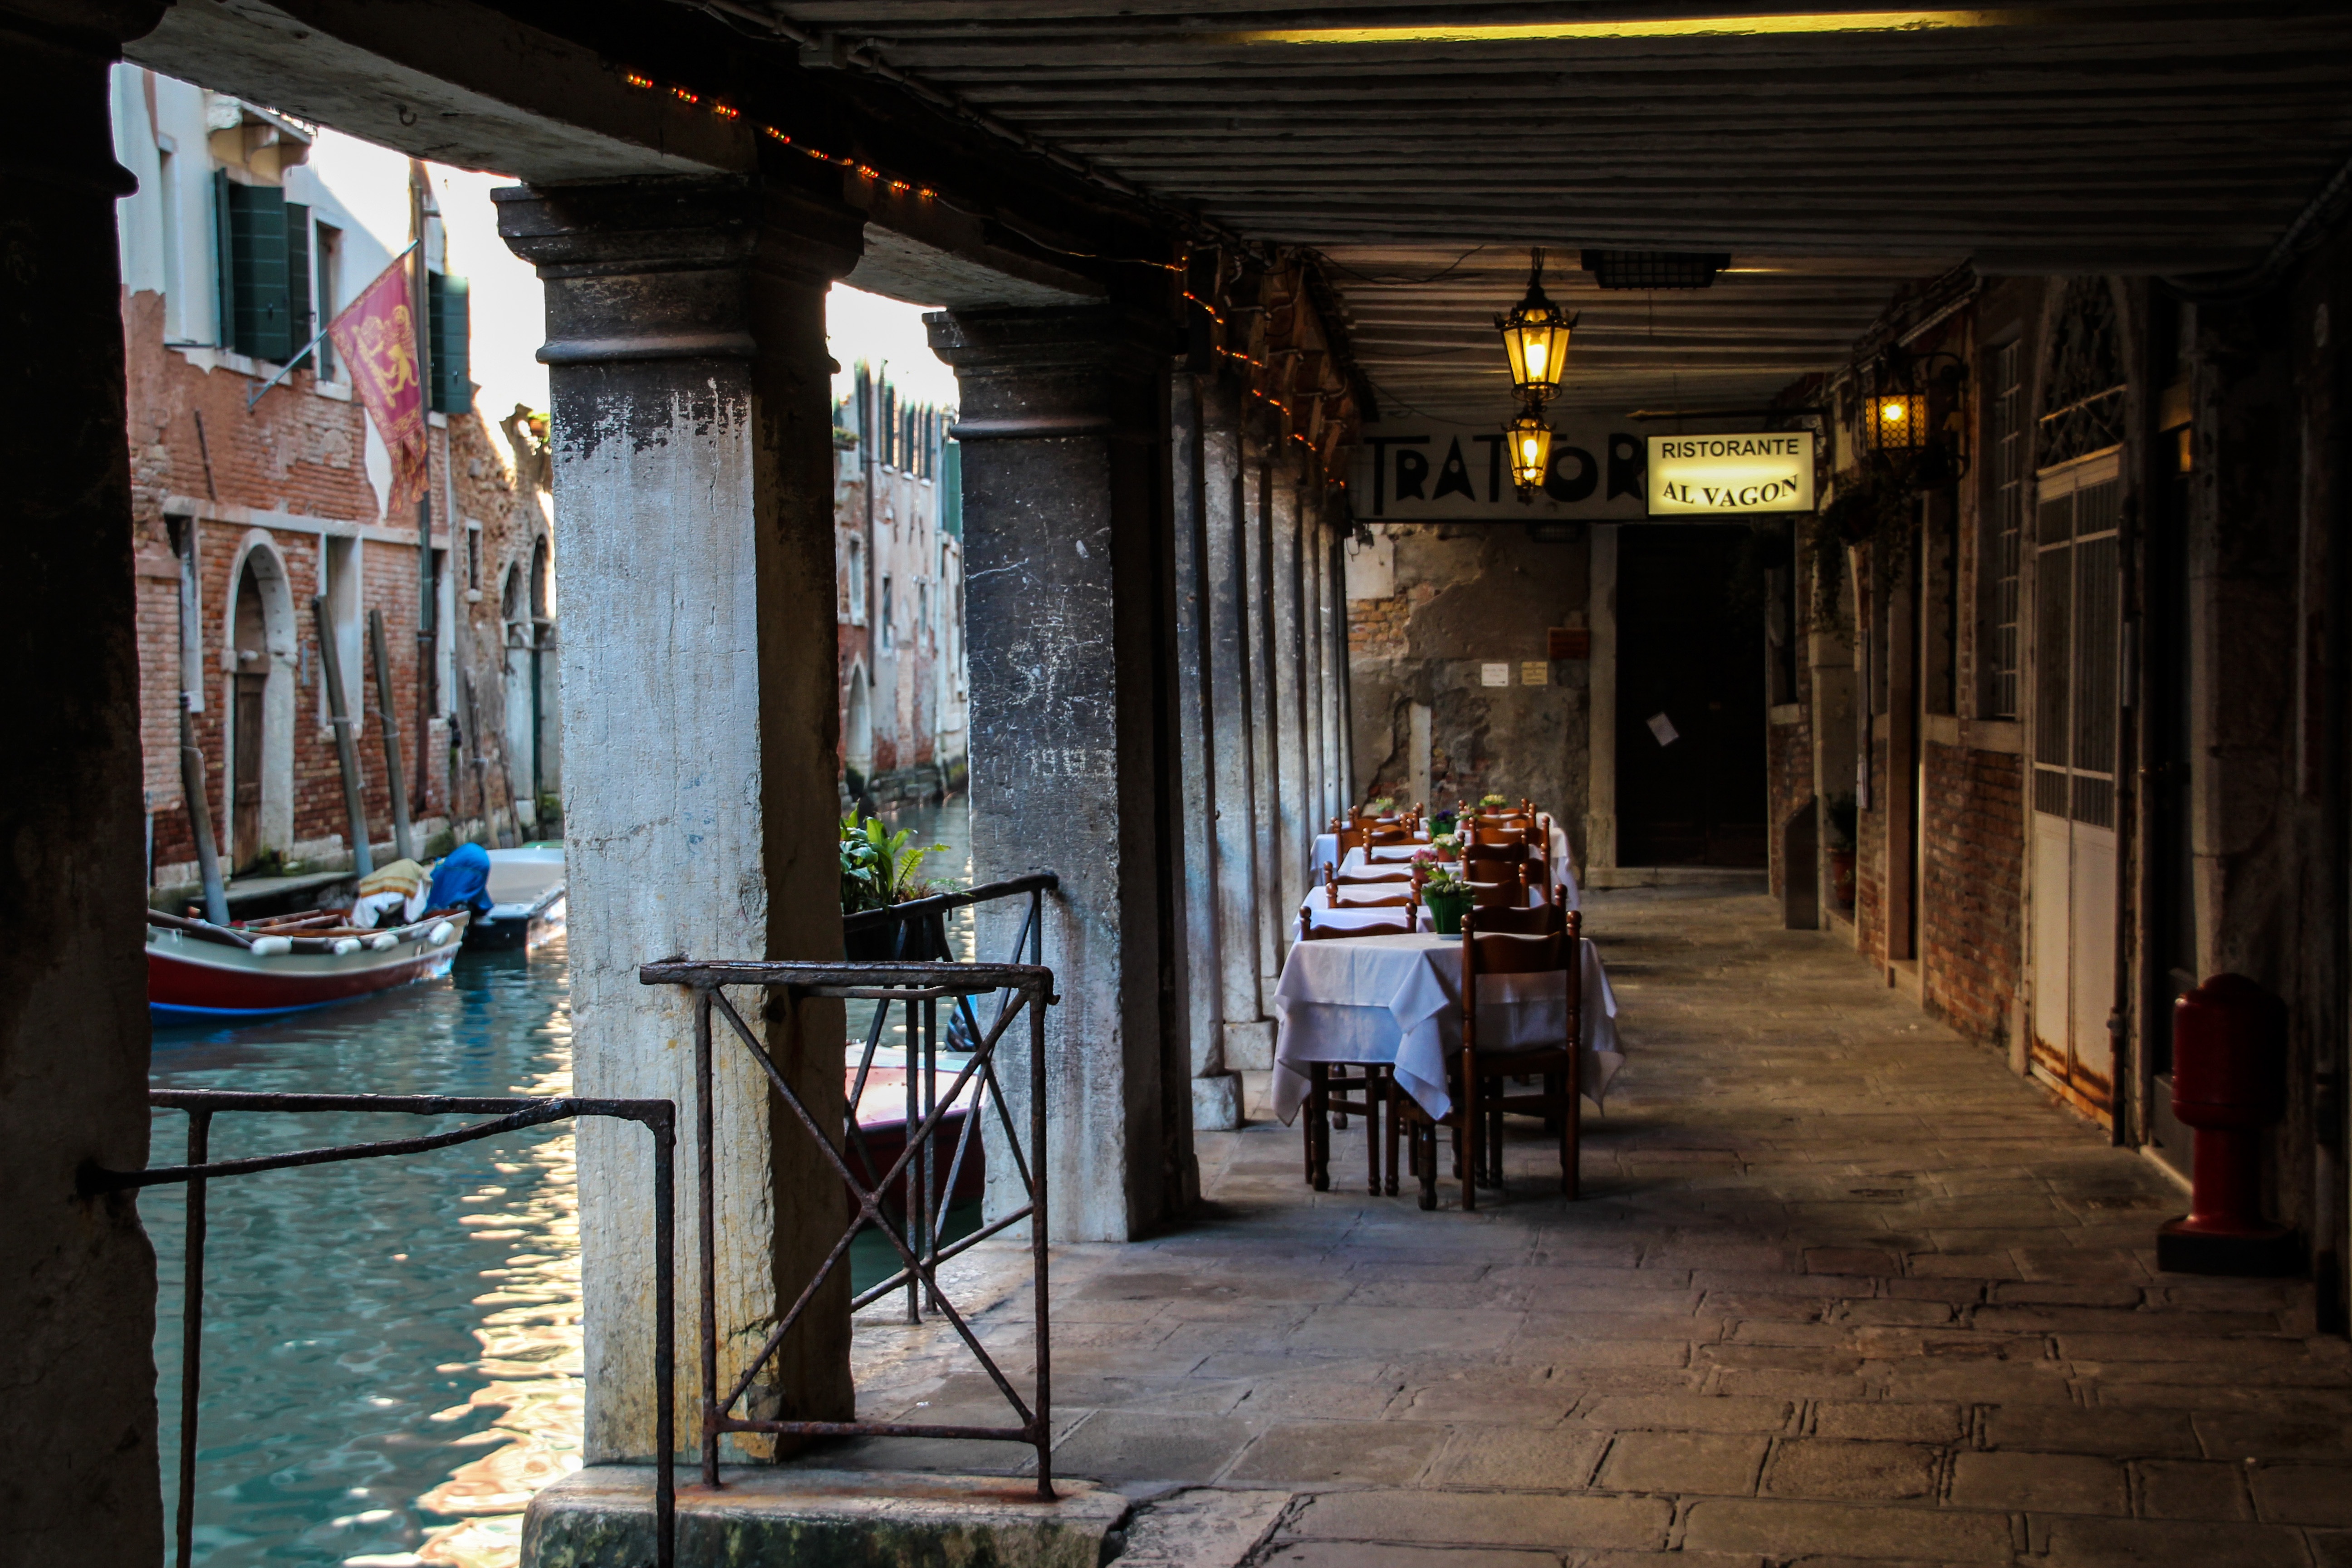
road, street, restaurant, alley, city, alone, menu, venice, lonely, infrastructure, channel, dining tables, urban area, human settlement